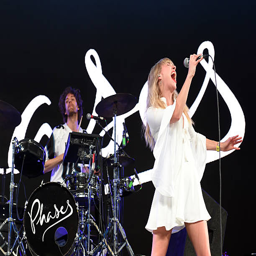
composer and person perform onstage during day .